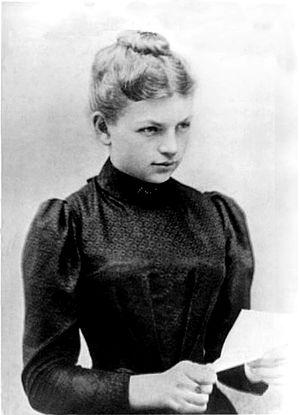
Le 2 mai est le 122ᵉ jour de l'année du calendrier grégorien, le 123ᵉ en cas d'année bissextile. Il reste 243 jours avant la fin de l'année.
Clara Immerwahr, aussi connue sous le nom de Clara Haber, est une chimiste allemande. Son mari est le chimiste Fritz Haber.